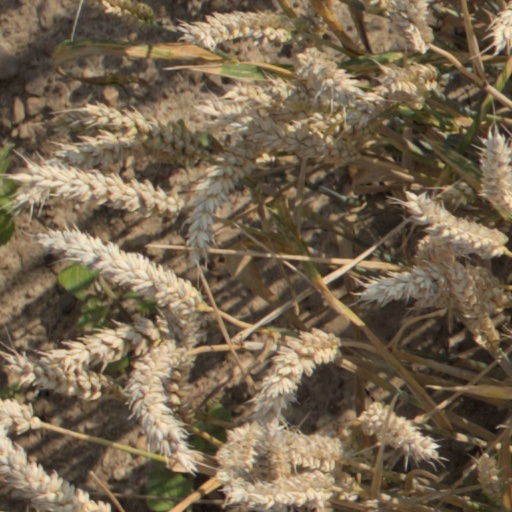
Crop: wheat